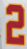
Number: 2